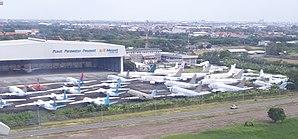
Merpati Nusantara Airlines est une compagnie aérienne indonésienne majeure qui assure des services réguliers intérieurs. Merpati Airlines dessert un réseau aérien comptant plus de 70 destinations. Elle est basée à l'aéroport international de Jakarta et fut la filiale de la compagnie internationale Garuda Indonesia. Merpati Airlines, tout comme Garuda Indonesia sont les seules Compagnies appartenant au gouvernement indonésien.